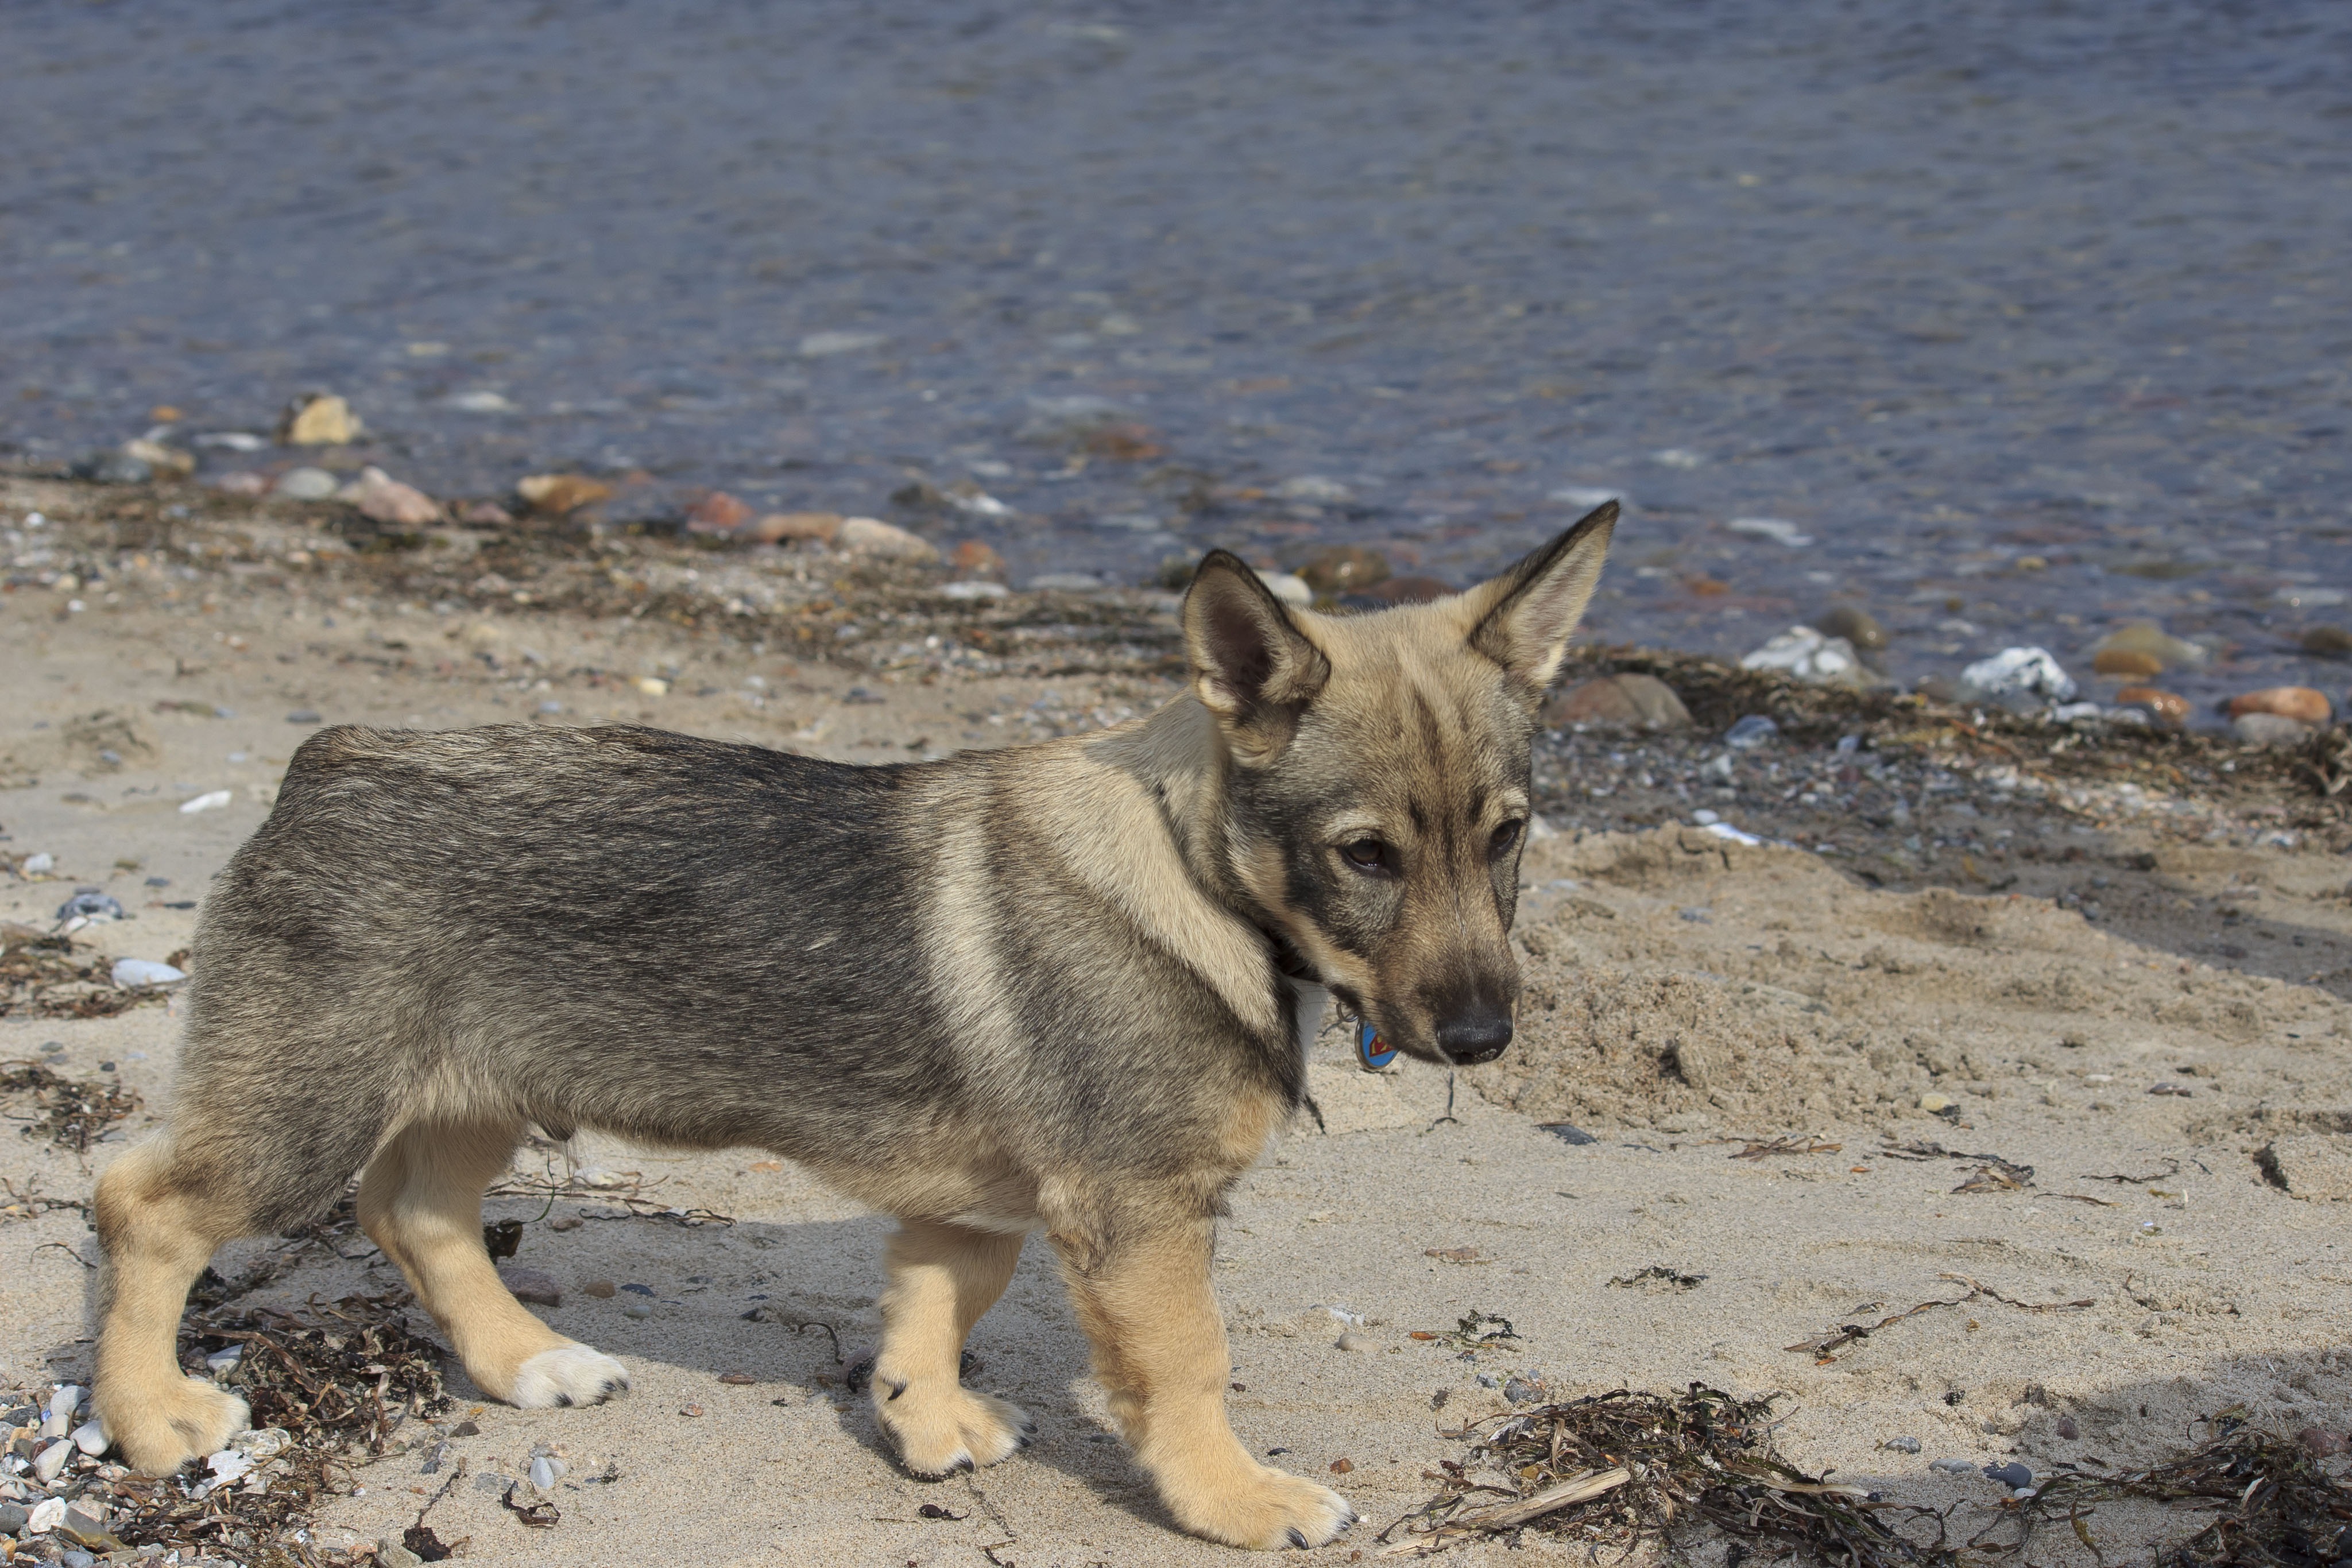
beach, water, nature, sand, puppy, dog, cute, mammal, wolf, pets, vertebrate, dog breed, jackal, street dog, dog like mammal, saarloos wolfdog, wolfdog, czechoslovakian wolfdog, greenland dog, east siberian laika, west siberian laika, j mthund, tamaskan dog, norwegian elkhound